Woodworking safety

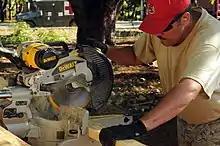
Woodworker wearing eye protection and ear protection while using a mitre saw outdoors with a blade guard.

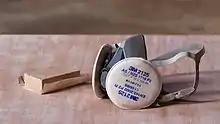
Respirator and a sanding block

Lack of thorough training on the specific system of safety and health signs and signals plays the pivotal role in furnishing the accidents in the woodworking sector. The established contacts with managers from SMEs and companies in Wood Industry also confirmed the current needs for this particular training. SMEs, in particular, have fewer resources to put complex systems of worker protection in place and tend to be more affected by the negative impact of health and safety problems.